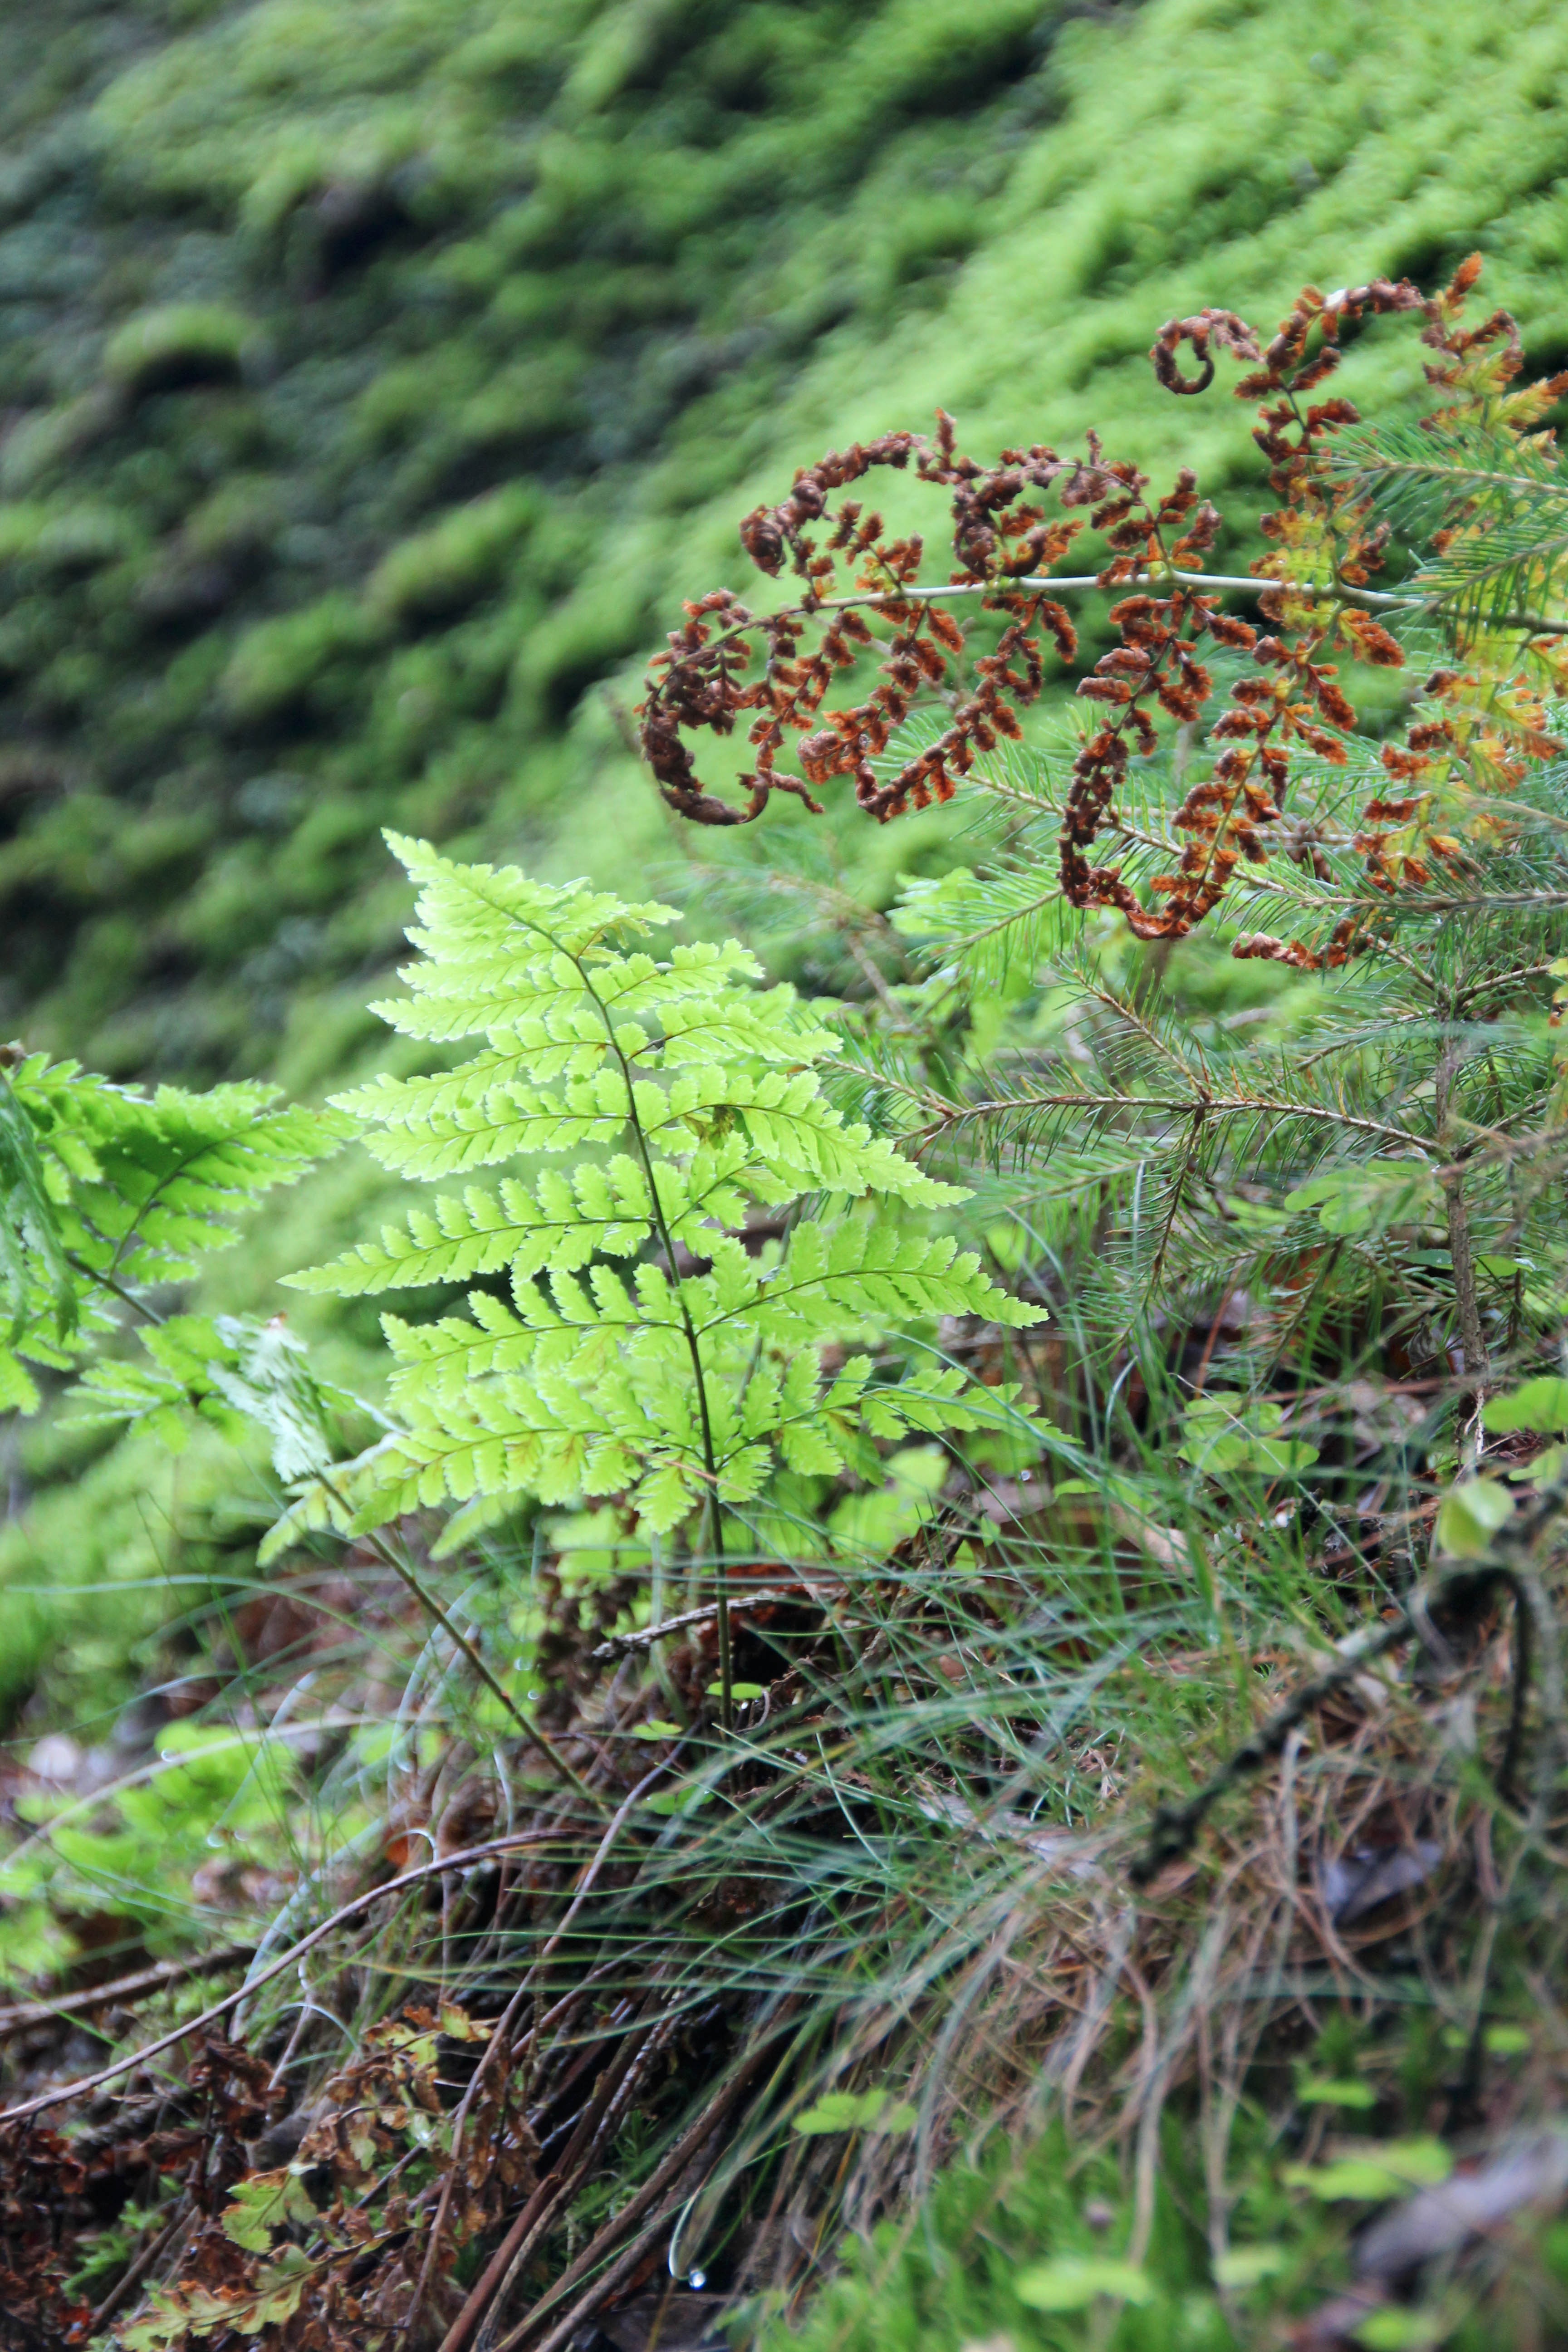
tree, nature, forest, wilderness, plant, ground, leaf, flower, moss, wildlife, bush, green, jungle, autumn, botany, flora, fauna, fern, wildflower, leaves, vegetation, rainforest, woodland, habitat, frisch, ecosystem, leaf fern, natural environment, land plant, ferns and horsetails, vascular plant